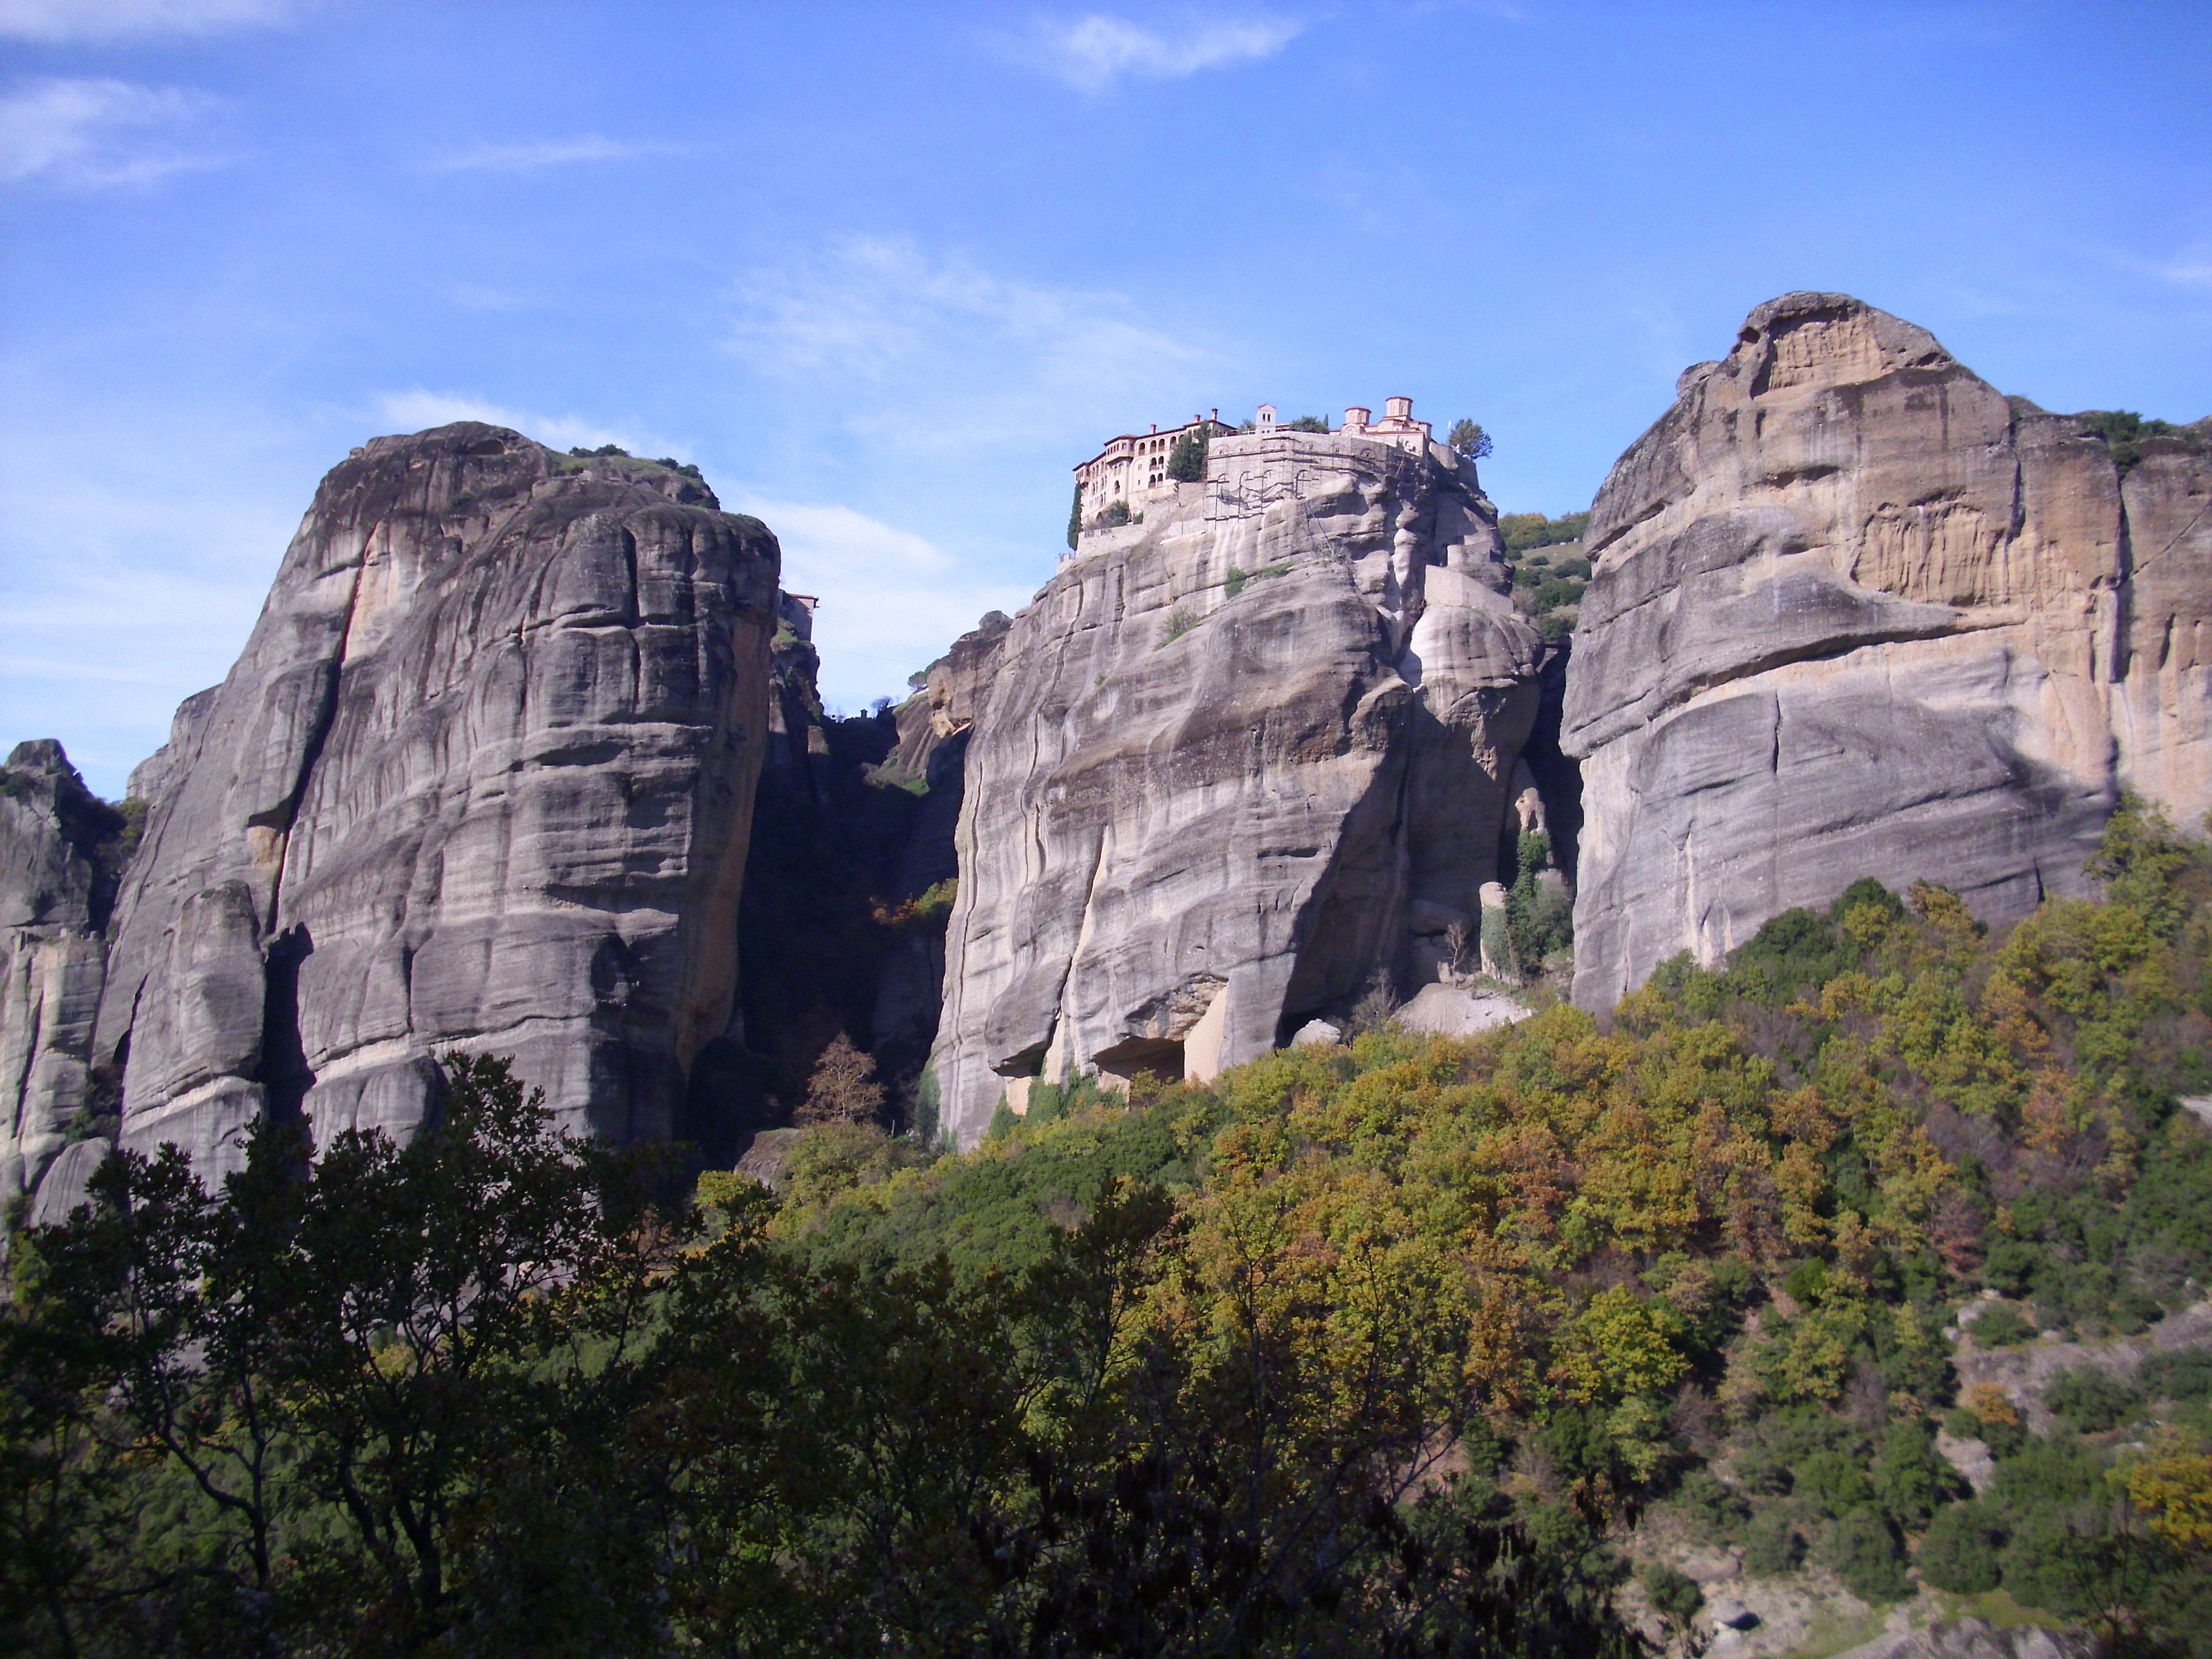
rock, mountain, valley, mountain range, formation, cliff, arch, terrain, national park, geology, mountains, badlands, plateau, landform, meteora, thessaly, mountainous landforms